Orange Trees

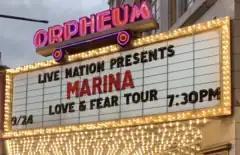
A color photograph of a marquee sign displaying "Live Nation Presents 'Marina' Love & Fear Tour, 7:30 PM".

"Orange Trees" was released for digital download and streaming as a single in the United States on 22 March 2019 through Atlantic Records. On that same day via Spotify in the US, the song was bundled with previous singles "Handmade Heaven" and "Superstar" as part of a digital extended play to stream. A promotional CD single for "Orange Trees", intended for radio airplay, was distributed throughout the Benelux region of Europe by Atlantic Records and the Warner Music Group. It features the album version of the song plus four remixes, released in advance of their digital distributions.